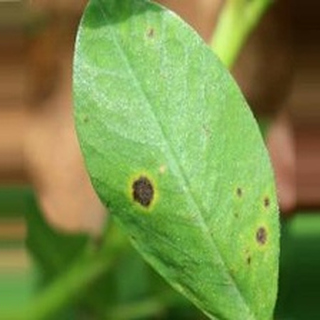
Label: groundnut_early_leaf_spot